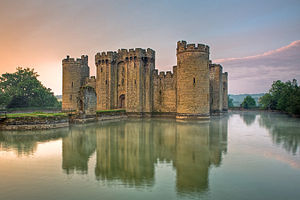
Bodiam Castle
Bodiam Castle.
Bodiam Castle er en engelsk borg af den kvadratiske type, nær Robertsbridge i East Sussex.